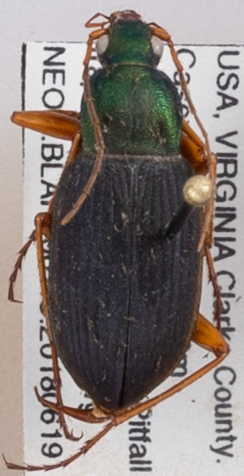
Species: Chlaenius aestivus
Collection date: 2018-06-19
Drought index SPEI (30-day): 1.45
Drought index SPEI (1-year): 0.9
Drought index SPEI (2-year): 0.9